Prick Up Your Ears

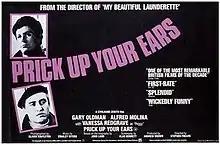
UK release poster

Prick Up Your Ears is a 1987 British film, directed by Stephen Frears, about the playwright Joe Orton and his lover Kenneth Halliwell. The screenplay was written by Alan Bennett, based on the 1978 biography by John Lahr. The film stars Gary Oldman as Orton, Alfred Molina as Halliwell, Wallace Shawn as Lahr, and Vanessa Redgrave as Peggy Ramsay.